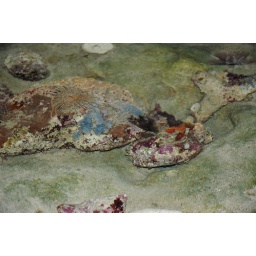
One of the namesakes of the animal flower cave... it's in the top left